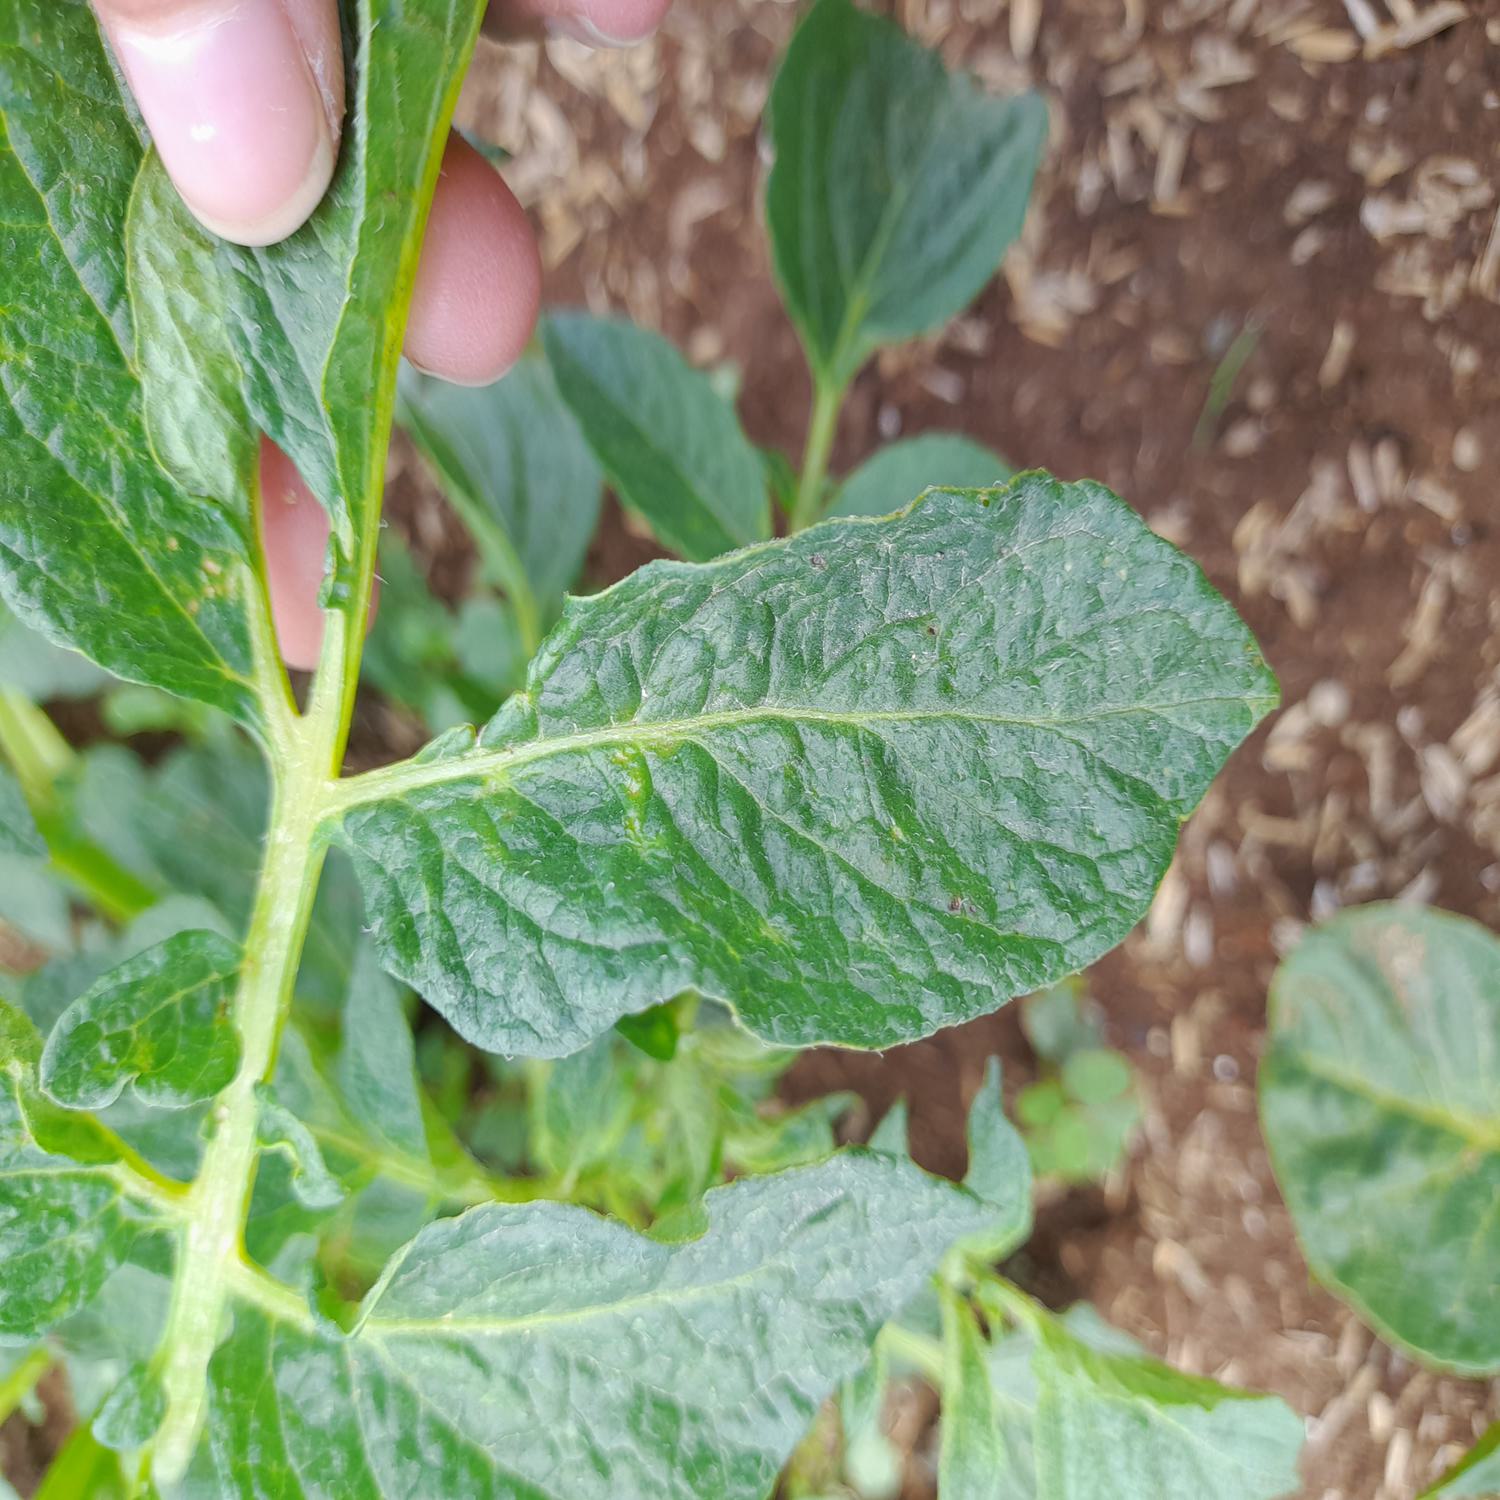
Label: Virus